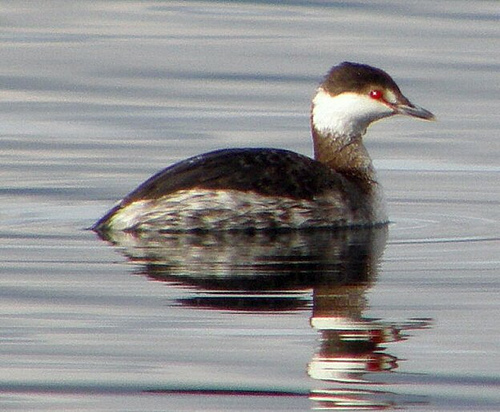
the crown and wings are black the throat and chest are white.
medium to large brown and white bird with medium sized beak and medium sized red eye
this is a water bird with red eyes, a brown crown and back, white throat and a lighter body.
white from the throat it's nape, and light brown on its crown and the back. light grey and light brown primaries.
a medium size water fowl with red eyes.
this bird is black with white and has a long, pointy beak.
this brown and white bird has a red eye, thick white ring around it's neck, small pointed beak, and brown crown.
the bird has a red eyeing, black back and short bill.
this bird has a short pointed break, red eyes, and is covered in brown and white feathers.
this bird has wings that are black and has red eyes
Species: Horned Grebe